Thomas J. Hirschfeld

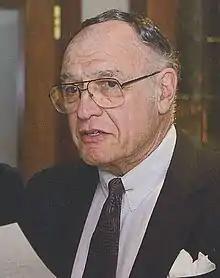
Thomas J. Hirschfeld (1930-2012)

Thomas Johannes Hirschfeld (June 21, 1930 – December 9, 2012) was a United States Foreign Service Officer and State Department official who served as Deputy Assistant Director of the Arms Control and Disarmament Agency in the Carter administration.